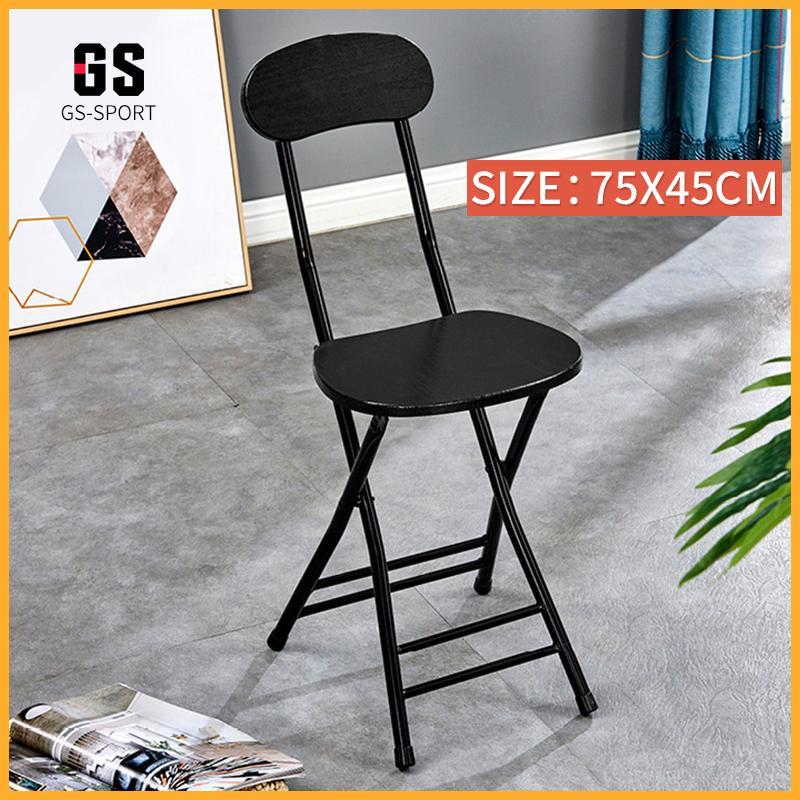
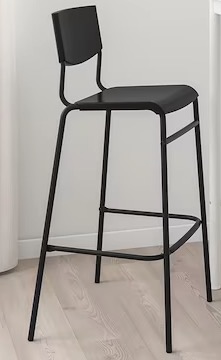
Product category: stool
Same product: no